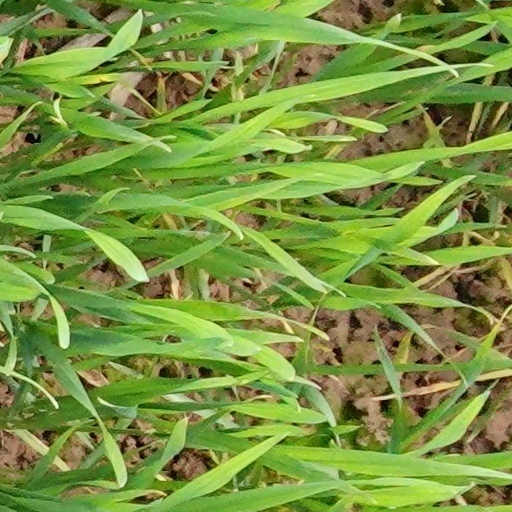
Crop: wheat